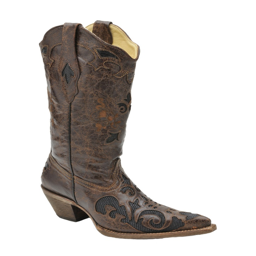
i love these cowboy boots !